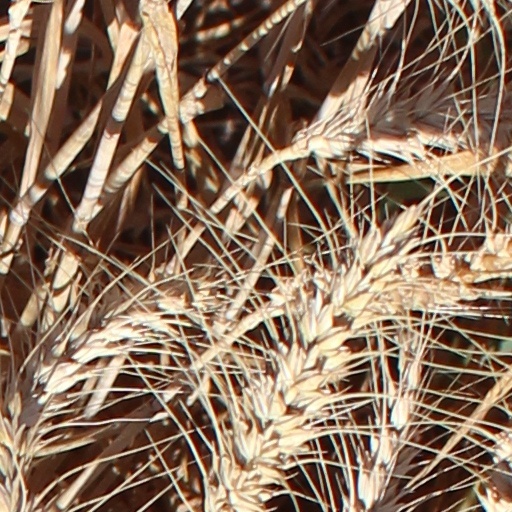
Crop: wheat